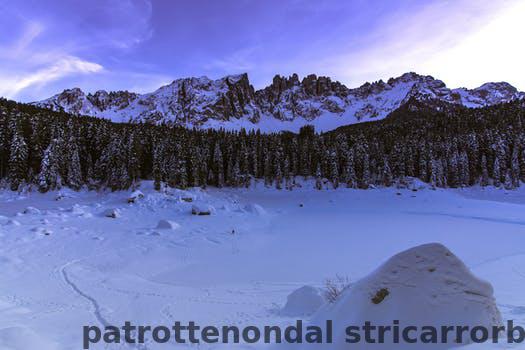
Label: Watermark